Jean-Baptiste Willermoz

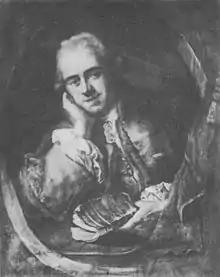
Portrait of Willermoz by Jacques Gauthier d'Apoty in 1766

Jean-Baptiste Willermoz (10 July 1730 – 29 May 1824) was a French Freemason and Martinist who played an important role in the establishment of various systems of Masonic high-degrees in his time in both France and Germany.